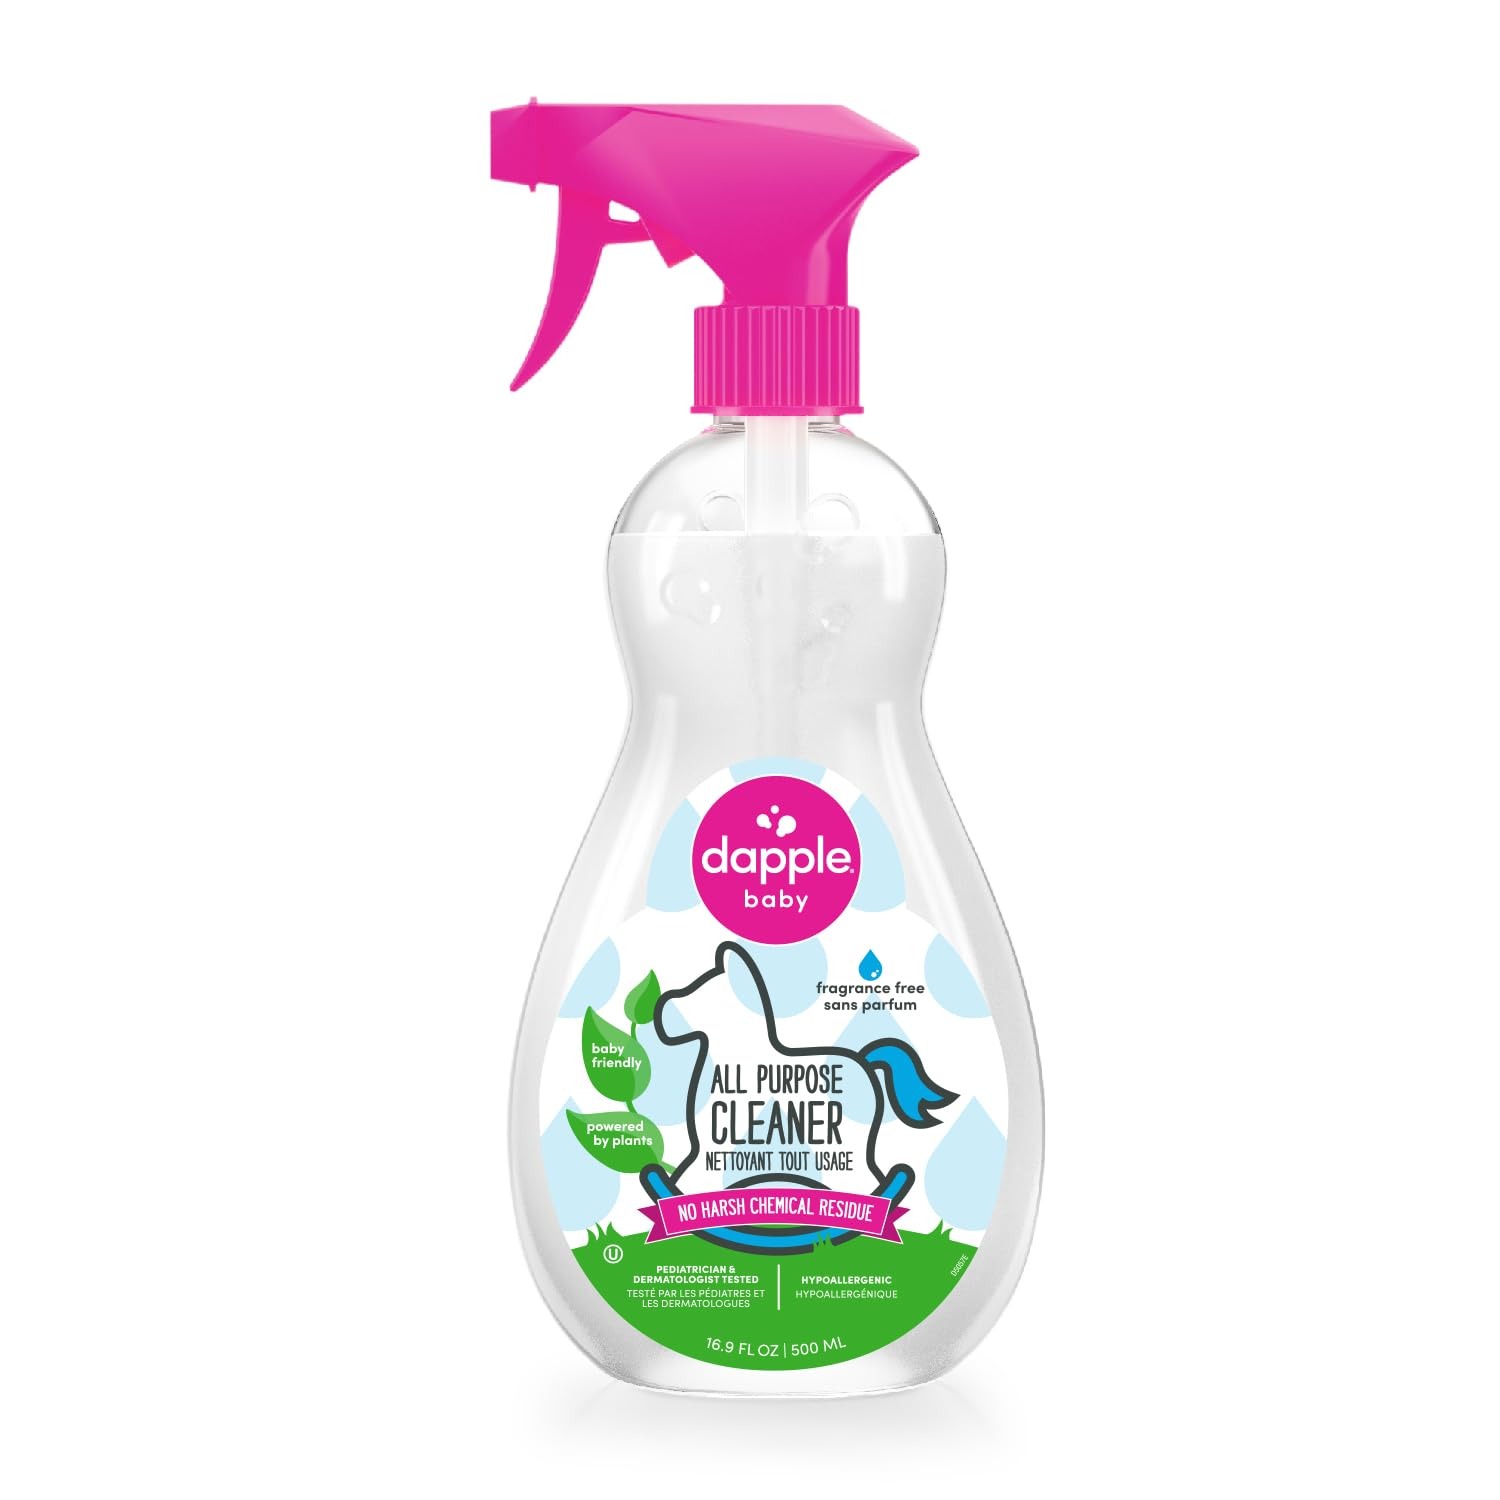
Item Name: Dapple Baby All Purpose Cleaning Spray, Hypoallergenic for Toys, High Chairs, Swings, Counters, Powered by Plants, 1 Pump Included, Fragrance Free, 16.9 Fl Oz (Pack of 1)
Bullet Point 1: TOY & HIGHCHAIR CLEANER: Simply spray and wipe away gunk, grime and sticky fingerprints from the surfaces your baby touches most without the worry of leftover harsh chemical residue; Perfect for cleaning toys, highchairs and wherever messy moments happen
Bullet Point 2: POWERFUL PLANT-BASED CLEANING: Powered by plants to effectively clean baby toys and highchairs without harsh leftover chemical residue
Bullet Point 3: MINDFUL INGREDIENTS: Pediatrician and dermatologist tested, hypoallergenic, plant-based ingredients and made without harsh chemicals, parabens, sulfates, phthalates, mineral oil, synthetic dyes and fragrances, chlorine, alcohol, SLS, SLES, MEA, DEA, TEA
Bullet Point 4: FRAGRANCE FREE: This toy cleaner features a fragrance free scent; Dapple Baby toy cleaner is also available in a sweet lavender fragrance
Bullet Point 5: CONVENIENT SPRAY: Dapple Baby Toy & Highchair Cleaning Spray comes in a convenient spray format
Value: 16.9
Unit: Fl Oz

Price: 7.99